Jabari Smith Jr.

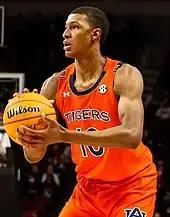
Smith with the Auburn Tigers in 2022

Smith was a consensus five-star recruit and one of the top players in the 2021 class. On October 9, 2020, he announced his commitment to play college basketball for Auburn University over offers from Tennessee, Georgia, LSU, Georgia Tech and North Carolina. Upon his commitment he became the highest ranked player to commit to Auburn in the modern recruiting era. Smith has said that he committed to Auburn due to his fit within the teams play style under head coach Bruce Pearl, the school's relatively close proximity to his hometown and because the school could provide him a more traditional college experience than he would get elsewhere.